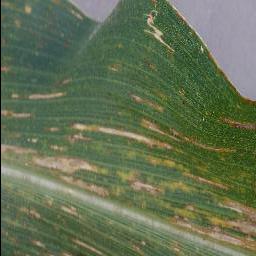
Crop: corn
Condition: (maize)_cercospora_spot_gray_spot